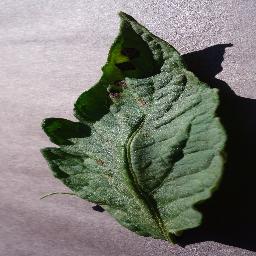
Label: Tomato___Early_blight